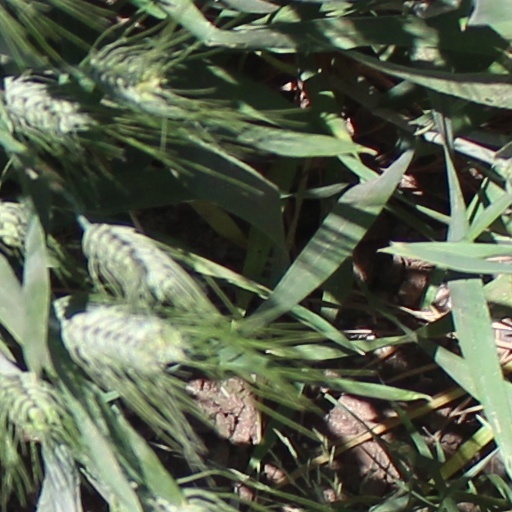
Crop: wheat